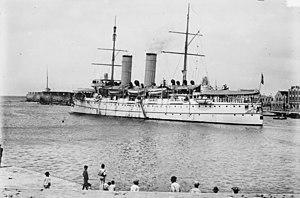
Le HNLMS De Ruyter ou Zr.Ms. De Ruyter est un croiseur cuirassé comme navire de défense côtière de la Classe Koningin Regentes en service dans la Koninklijke Marine pendant la Première Guerre mondiale.
La classe Koningin Regentes est un classe de trois croiseurs cuirassés de 2ᵉ classe construite pour la Marine royale néerlandaise au début du XXᵉ siècle.